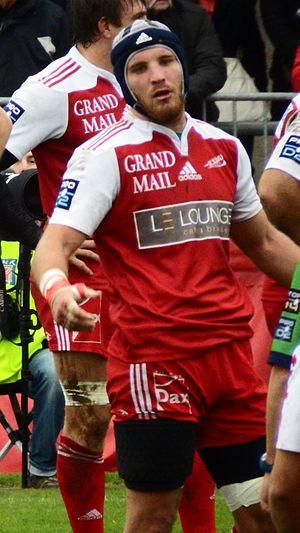
Arthur Chollon, né le 15 décembre 1988 à Bordeaux, est un joueur français de rugby à XV qui évolue au poste de troisième ligne aile.